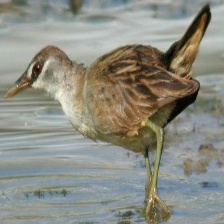
Species: WHITE BROWED CRAKE
Scientific name: AMAURORNIS CINEREA